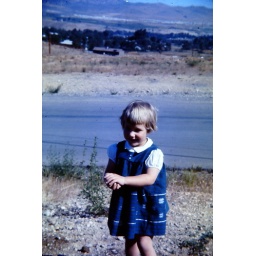
Joanne in a really cute blue outfit. KMG